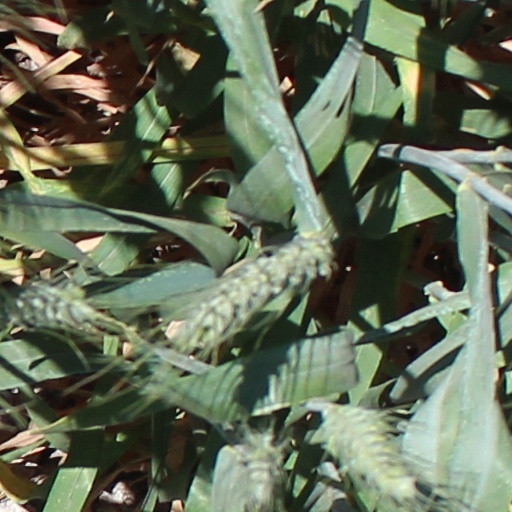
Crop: wheat